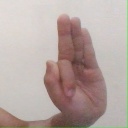
अक्षर: फ